Aleksandr Ivanovich Blagonravov

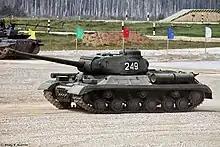
An IS-2 tank. Blagonravov's work on the design won him the Stalin Prize in 1943.

Blagonravov was born on in the village of Khitrovo, then part of Tambov Governorate, in the Russian Empire. He joined the Communist Party in 1929, and served in the Red Army from 1930.